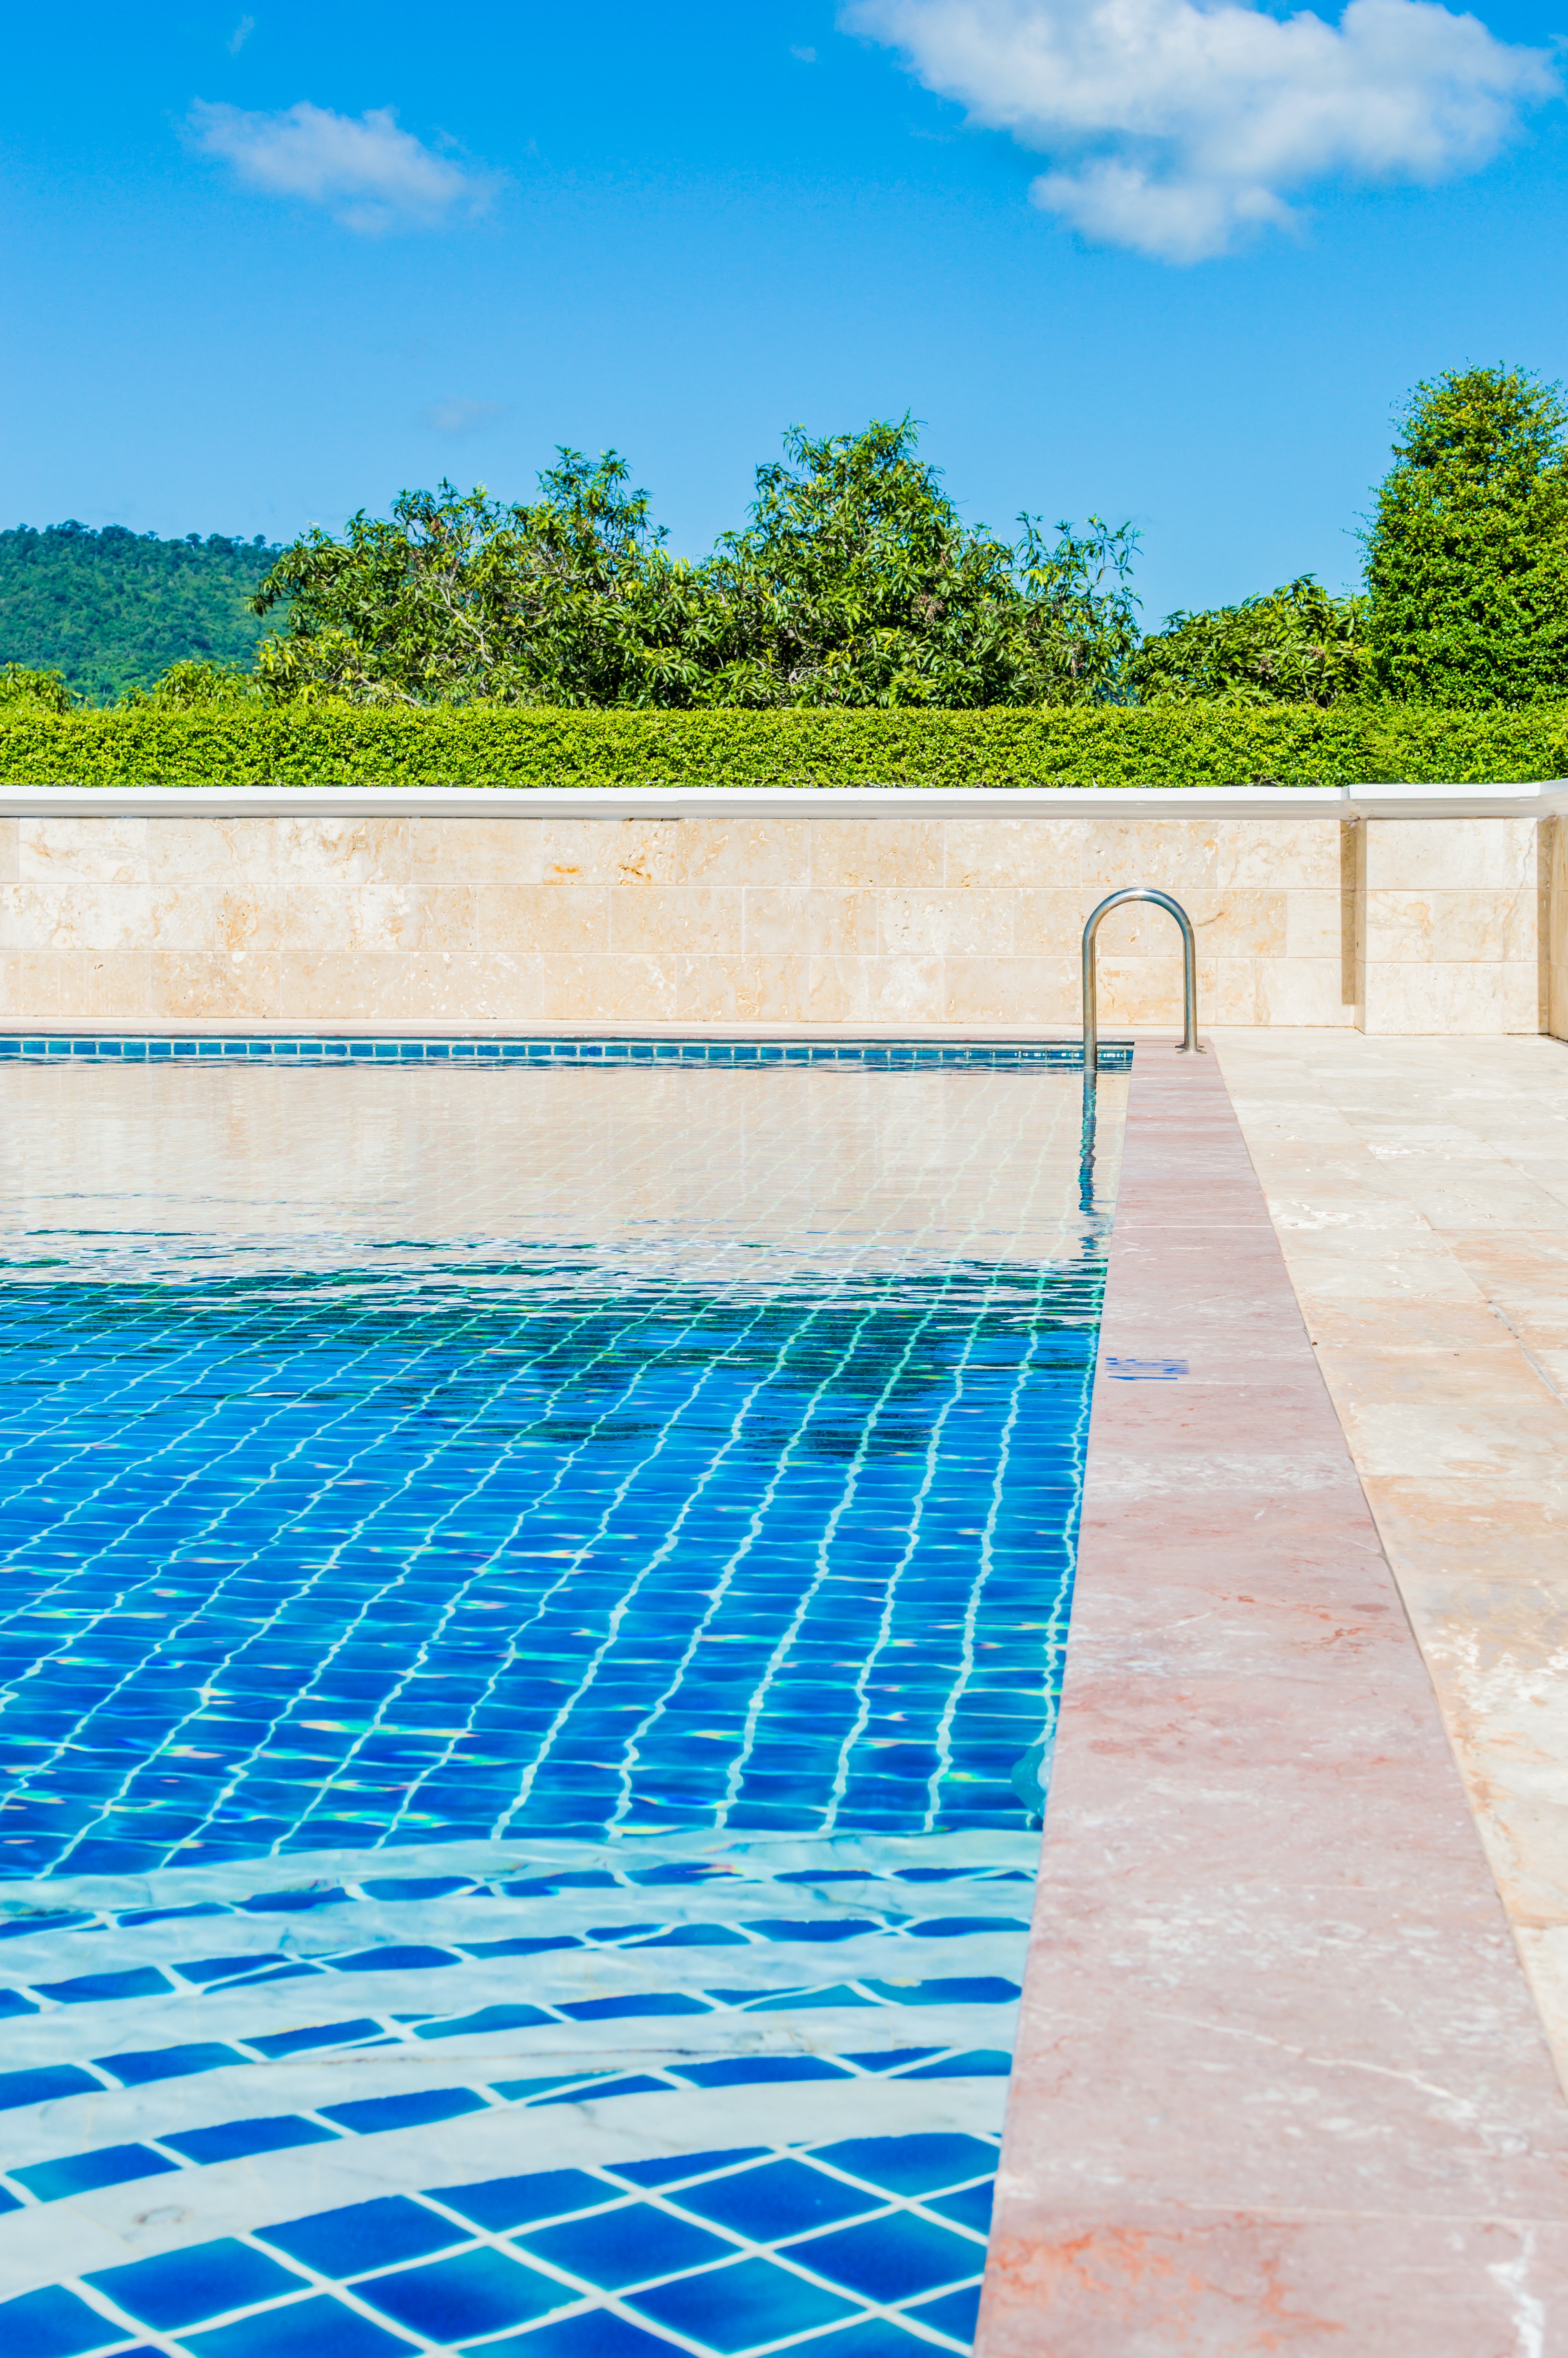
water, nature, outdoor, light, abstract, chair, wet, walkway, summer, vacation, travel, pool, pattern, reflection, swimming pool, color, clean, blue, leisure, swimming, background, luxury, cool, hotel, resort, spa, bright, beautiful, estate, nobody